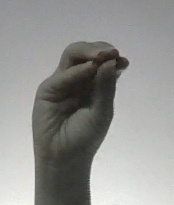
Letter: ha